Belgian prisoners of war in World War II

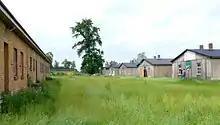
Modern-day view of a barracks at Stalag X-B at Sandbostel, where 1,700 Belgians were incarcerated.

During World War II, Belgian prisoners of war were principally Belgian soldiers captured by the Germans during and shortly after the Battle of Belgium in May 1940.